North Carolina Highway 143

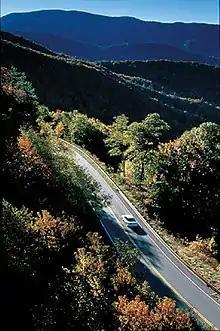
Cherohala Skyway in early autumn

NC 143 begins at the Tennessee state line at Beech Gap, along the Unicoi Crest. For the next , known as the Cherohala Skyway, the highway stays along mostly the north-side of the Johns Knob, Little Haw Knob, Haw Knob, Hooper Bald, and Cedar Top, before descending at the Santeetlah Gap. The overall driving experience is similar to the Blue Ridge Parkway; it has the same maximum speed of , and during winter the road is not maintained against snow and ice. At Snowbird Road, NC 143 Business begins going at a southerly route, through Milltown, into Robbinsville, as the mainline goes north.